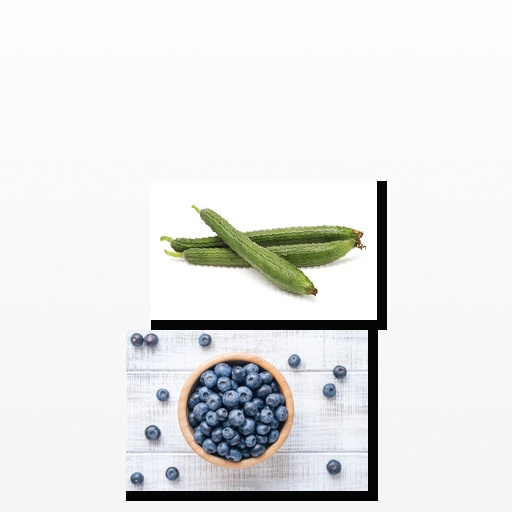
Food items: blueberry, ridge_gourd